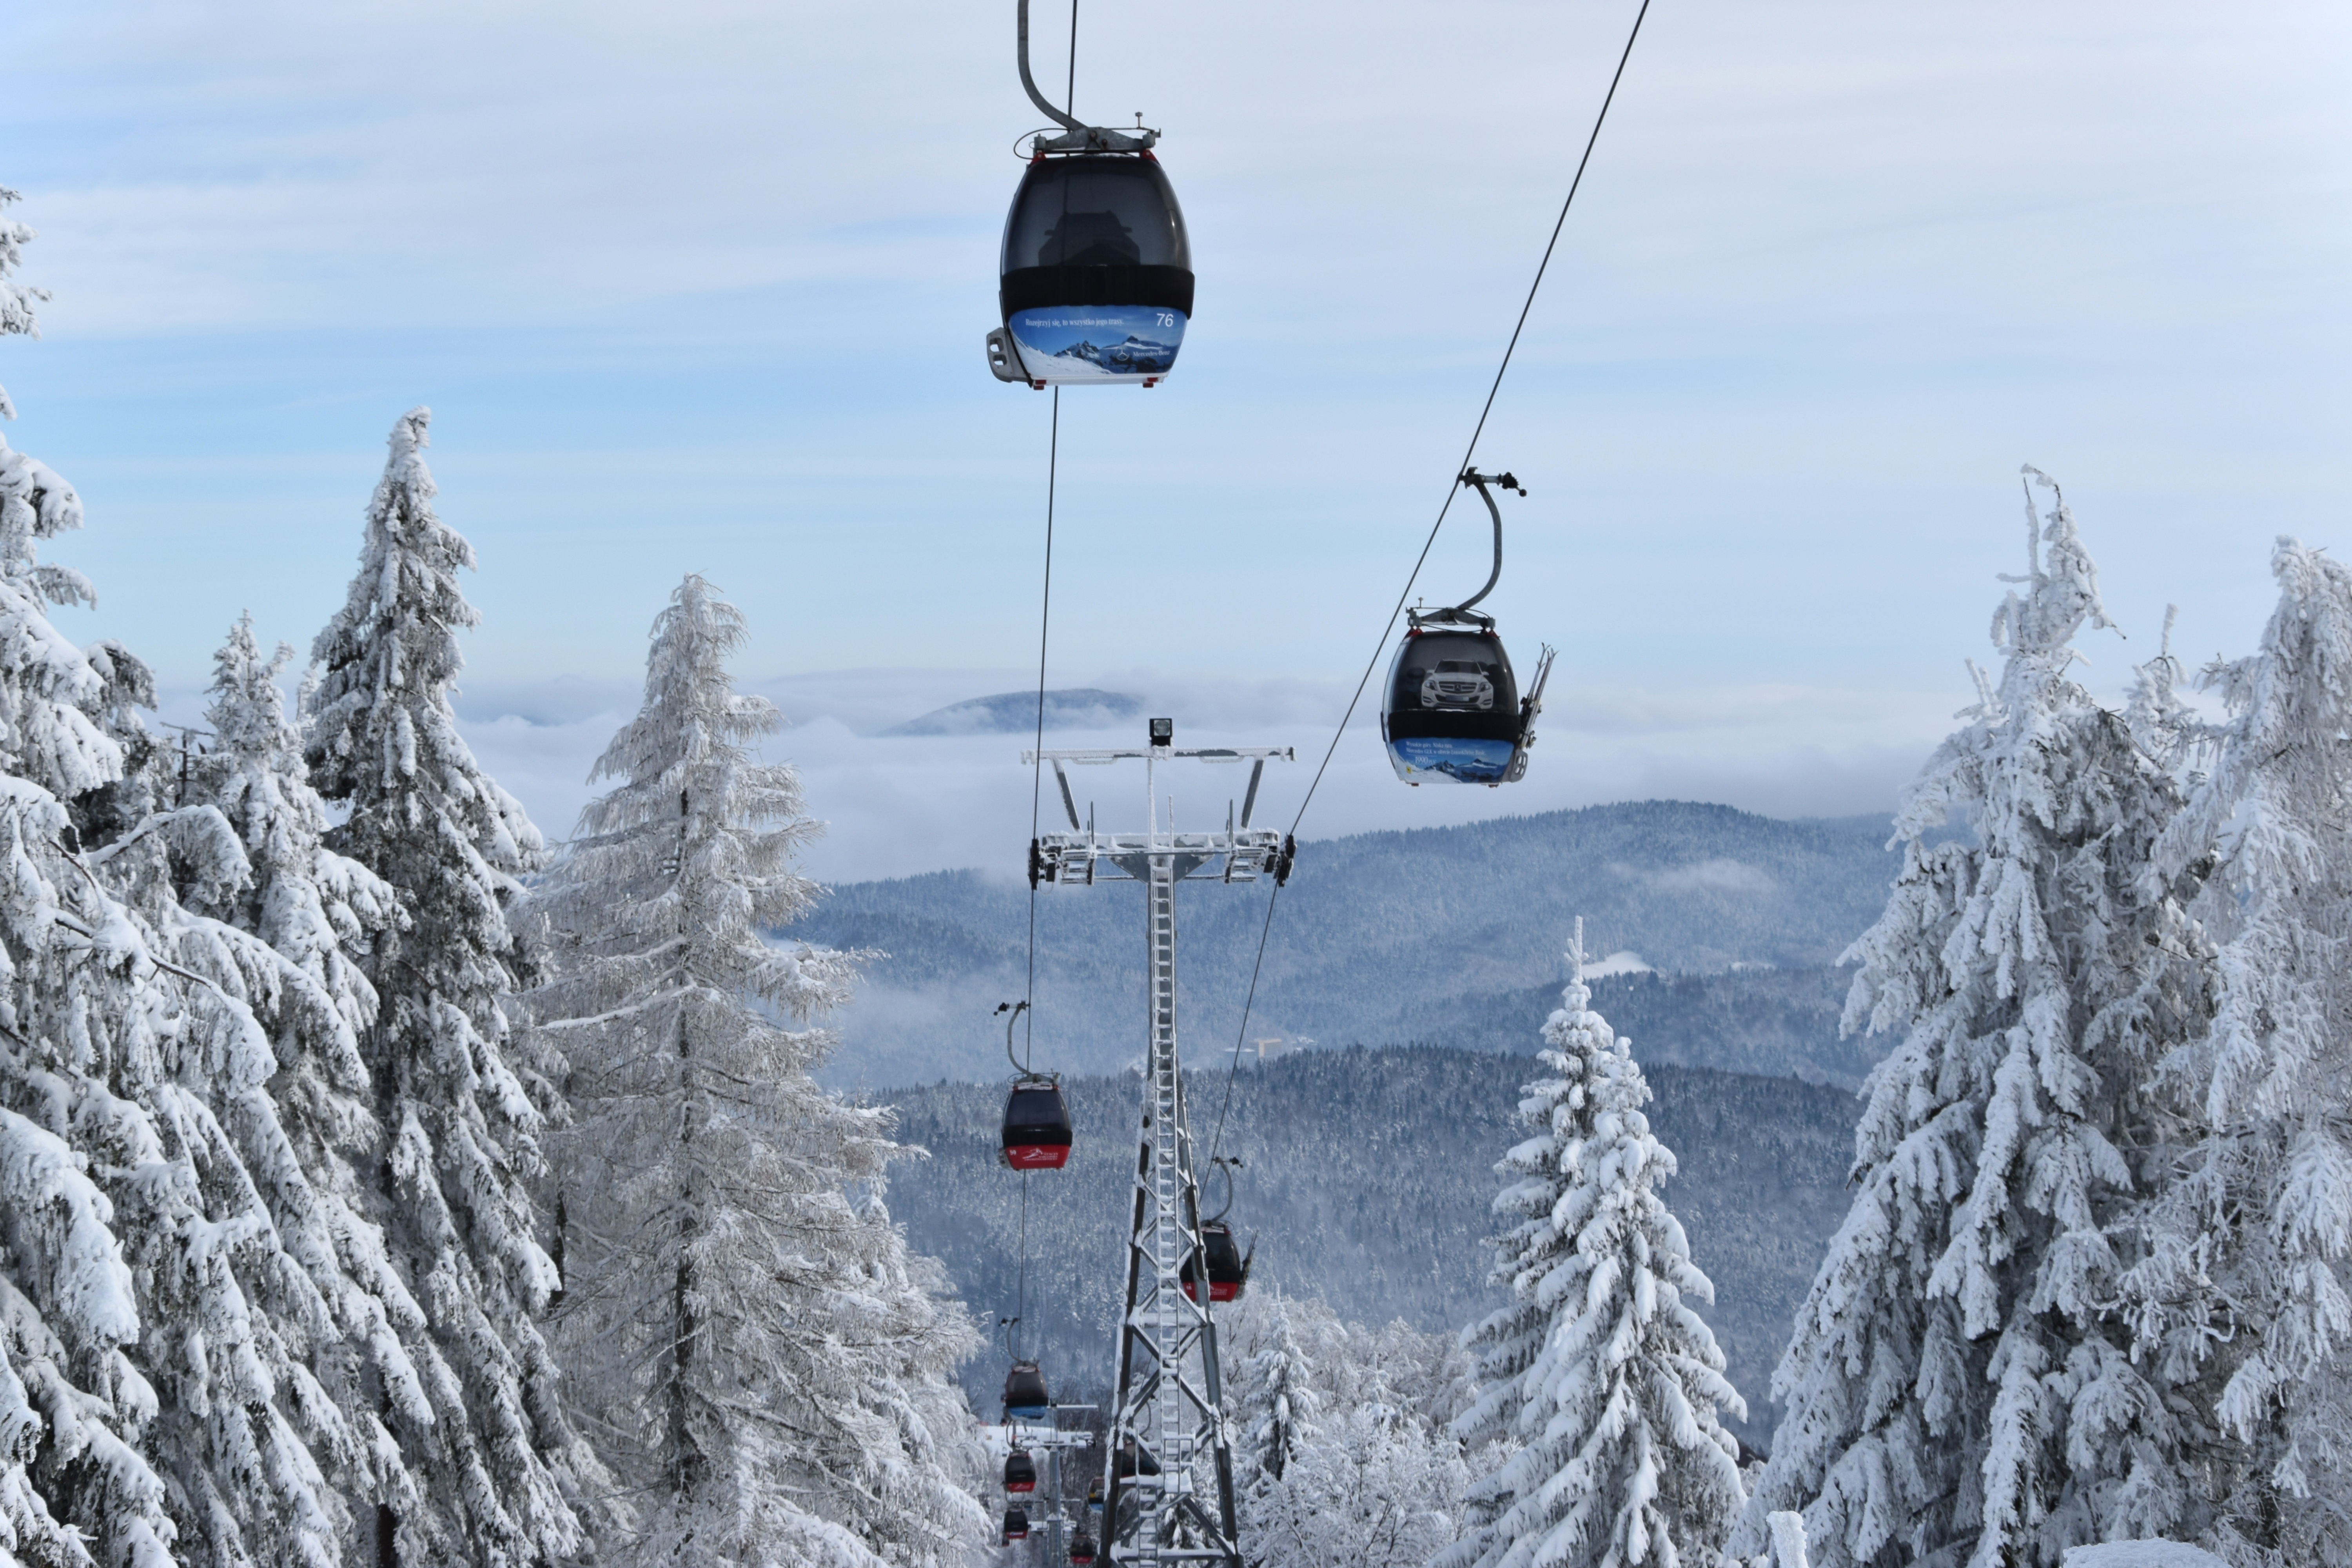
mountain, snow, winter, mountain range, ski lift, skiing, cable car, sports equipment, winter landscape, winter sport, resort, alps, ski, gondola, ski resort, piste, winter in the mountains, nordic skiing, ski equipment, krynica, fairy tale winter, krynica mountain, geological phenomenon, sycamore krynicka